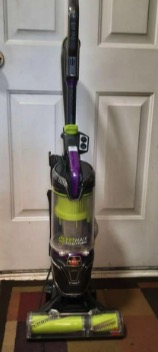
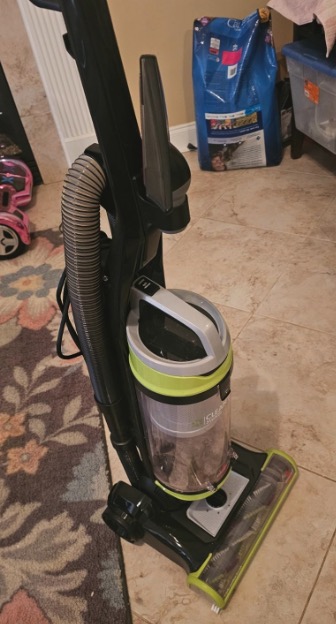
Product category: items_vacuum
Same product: no